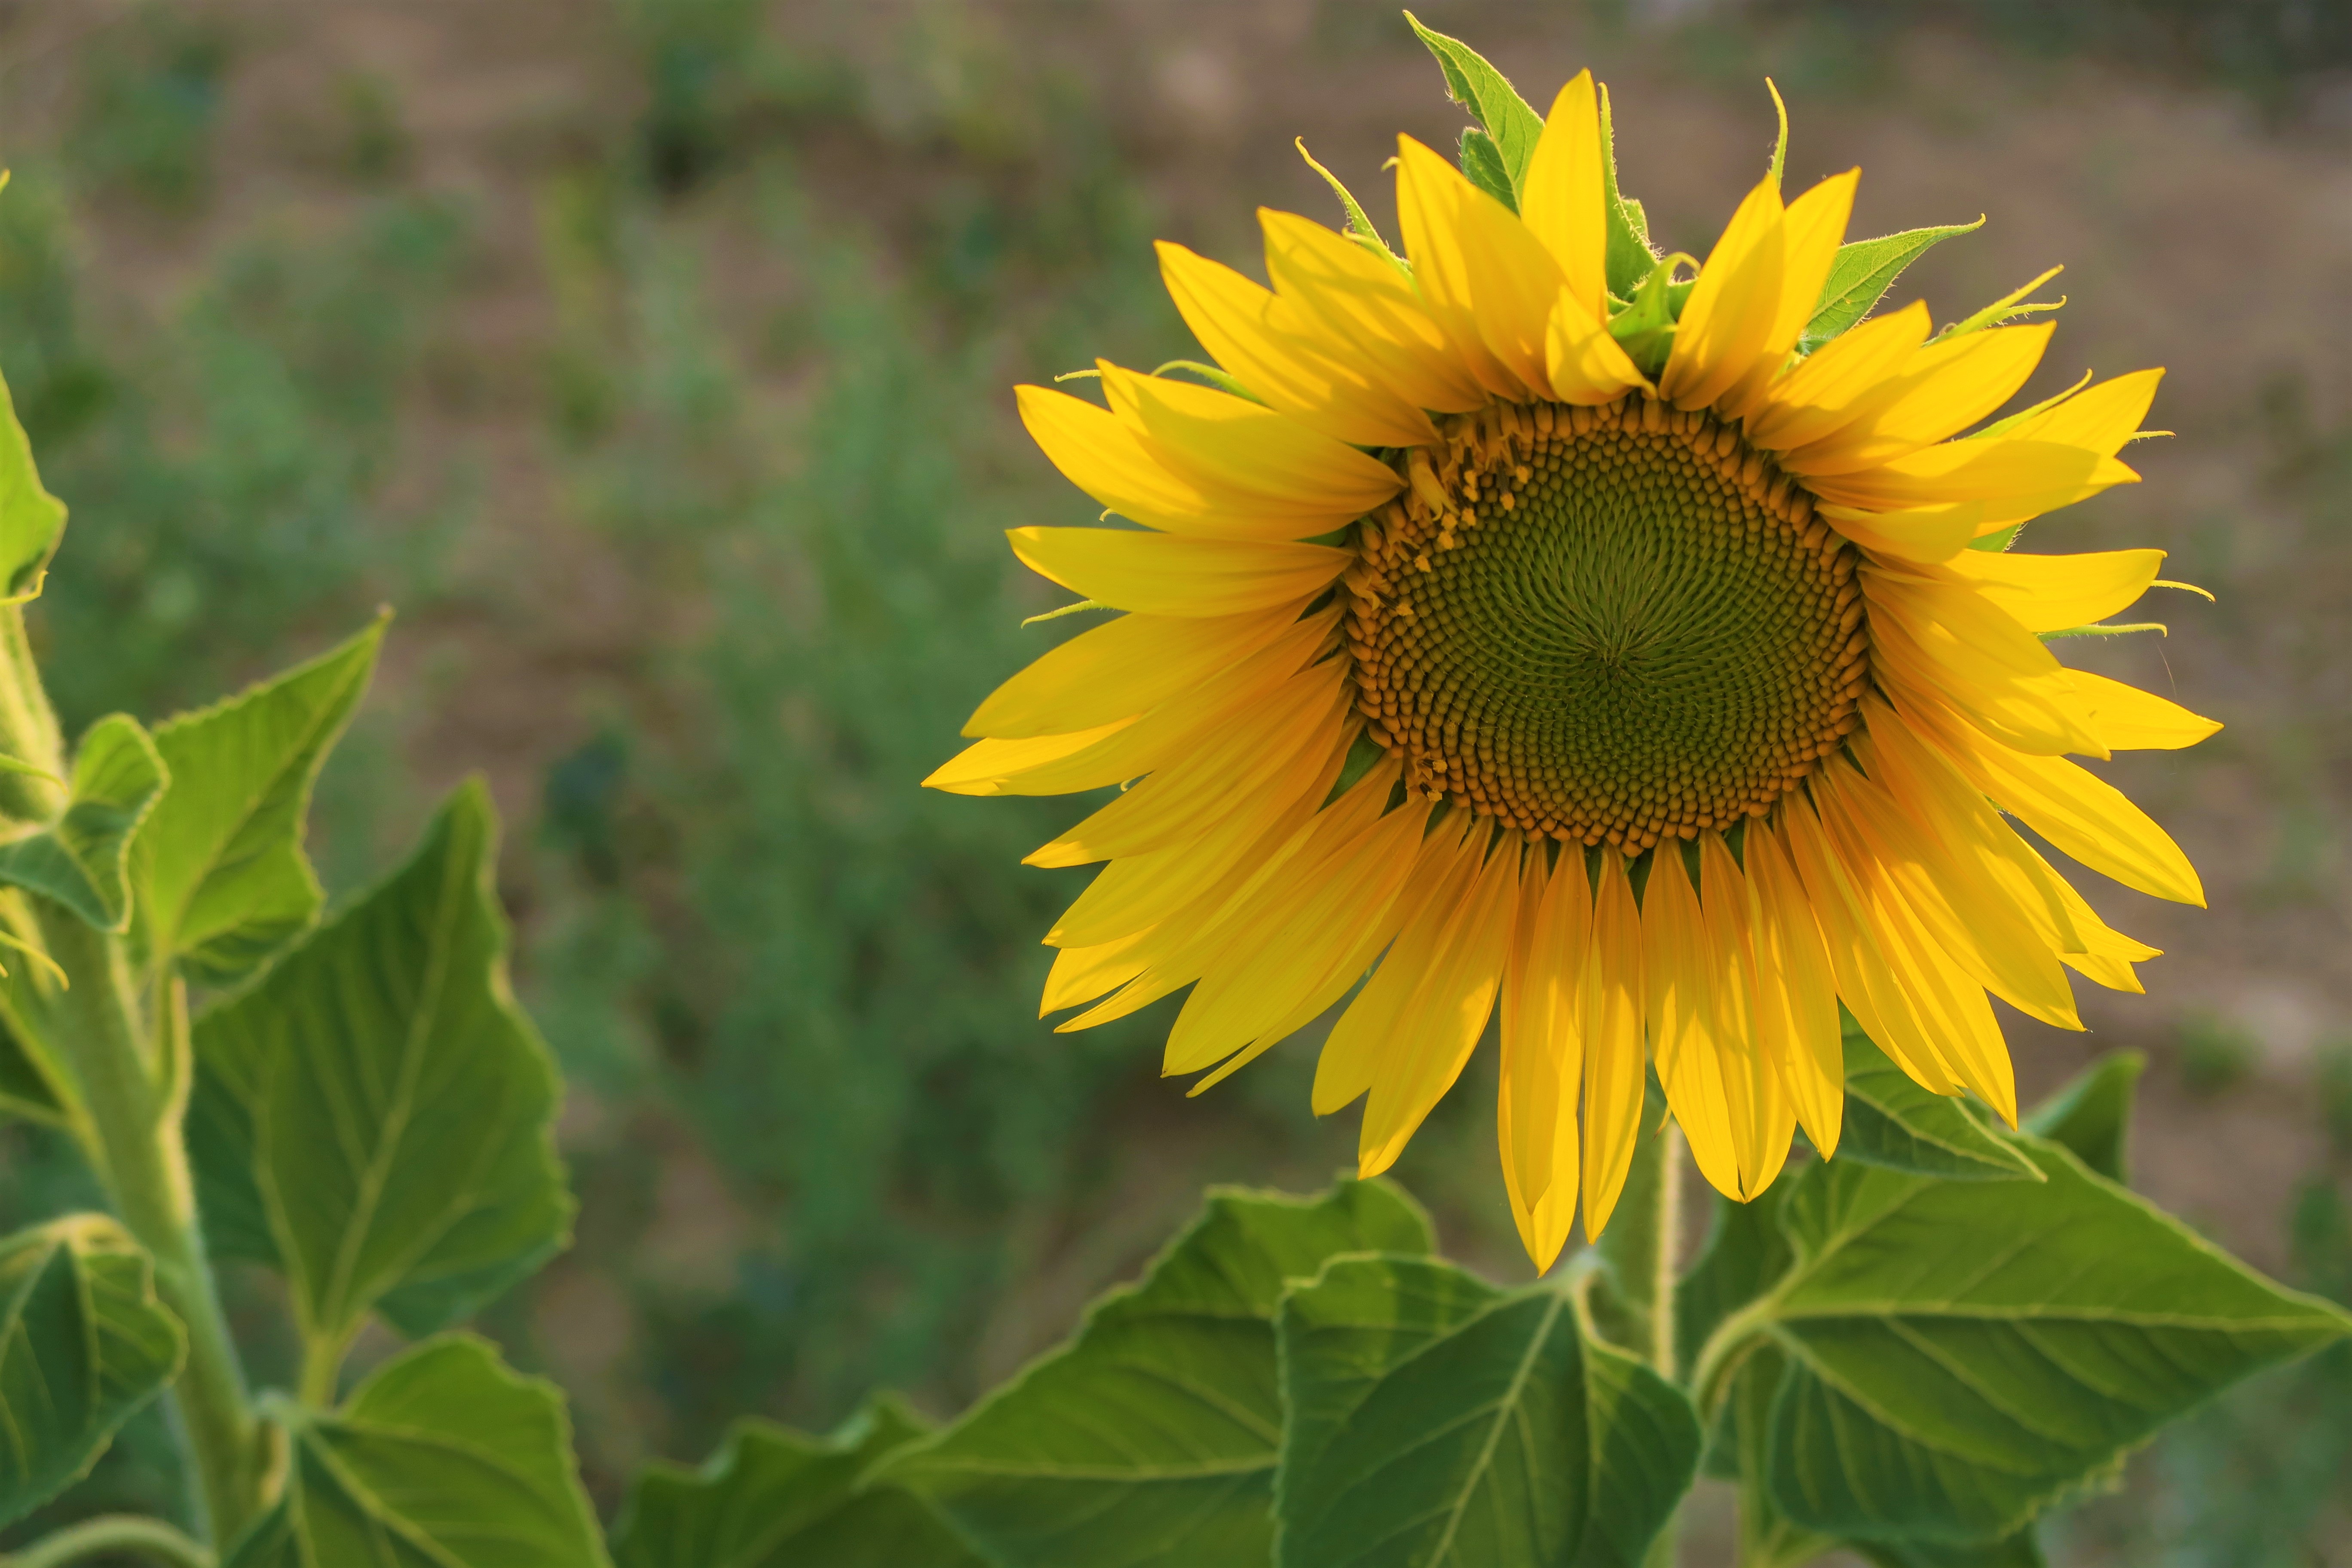
flower, nature, spring, color, sunflower, flowering plant, plant, yellow, petal, leaf, plantation, pollen, asterales, daisy family, sunflower seed, field, annual plant, wildflower, cuisine, vegetarian food, Forb, perennial plant